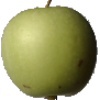
Label: Apple Granny Smith 1